Kentucky's 1st congressional district

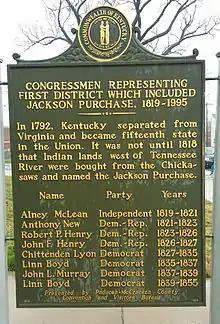
Sign in front of the McCracken, Kentucky Courthouse (in Paducah, Kentucky) commemorating early members of the U.S. House of Representatives representing Jackson Purchase (U.S. historical region). The "First District" in the title actually changed over time. It refers to the Jackson Purchase, which was in the from 1819 to 1823, the until 1833, and then the until the end of the sign's lineage in 1855.

Kentucky's 1st congressional district is a congressional district in the U.S. state of Kentucky. Located in Western Kentucky, and stretching into Central Kentucky, the district takes in Henderson, Hopkinsville, Madisonville, Paducah, Murray, Danville, and Frankfort. The district is represented by Republican James Comer who won a special election to fill the seat of Rep. Ed Whitfield who resigned in September 2016. Comer also won election to the regular term to begin January 3, 2017.